Percy Bland

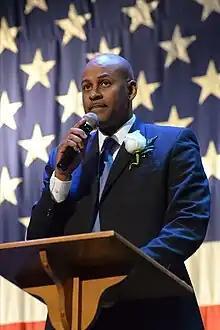
Bland at the Meridian Temple Theater, 2013

Percy Bland is an American politician and member of the Democratic Party, who is currently the mayor of Meridian, Mississippi. He was re-elected in June 2025, having previously served as mayor from 2013 to 2021. Bland made history as Meridian’s first African American mayor and is widely recognized for his role in the revitalization of Downtown Meridian.